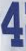
Number: 4